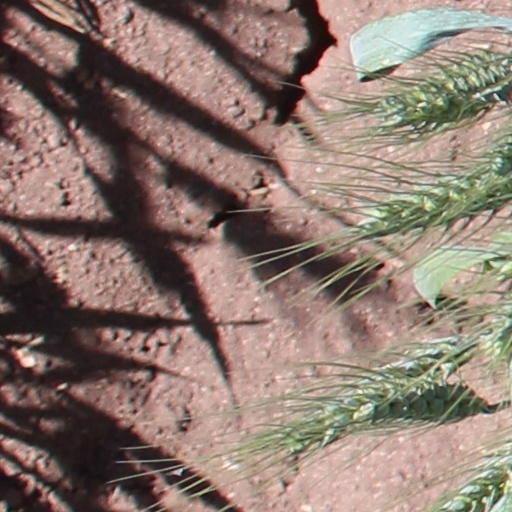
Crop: wheat